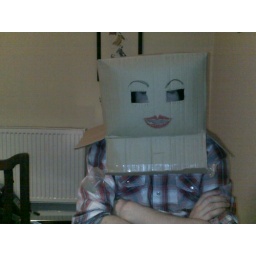
boy in a box